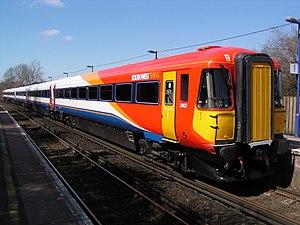
La Class 442 ou est une automotrice électrique régionale construite par British Rail Engineering Limited à partir de 1988 pour Network South East afin de desservir le sud-ouest de l'Angleterre en partant de la gare de London Waterloo pour aller a Weymouth et inaugurer l'électrification de la ligne de Bournemouth. Un total de vingt-quatre unités de cinq voitures ont été construites par Derby Litchurch Lane Works de British Rail pour remplacer les anciennes unités datant des années 1960.